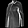
Label: Shirt